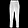
Label: Trouser